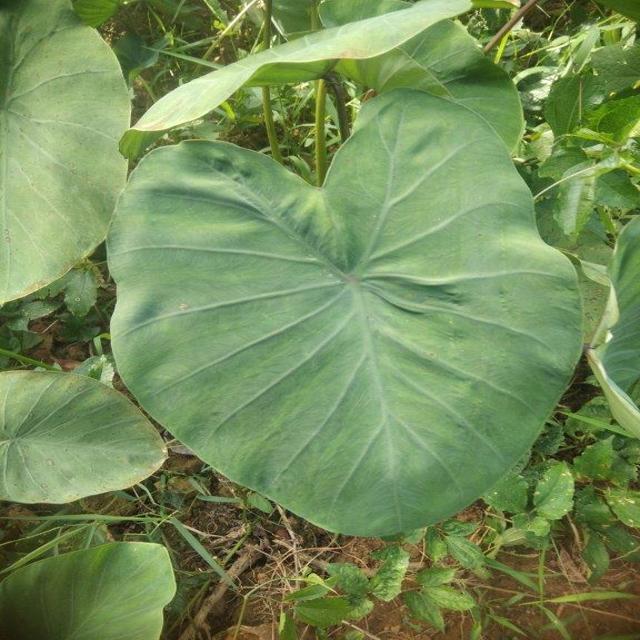
Label: Healthy